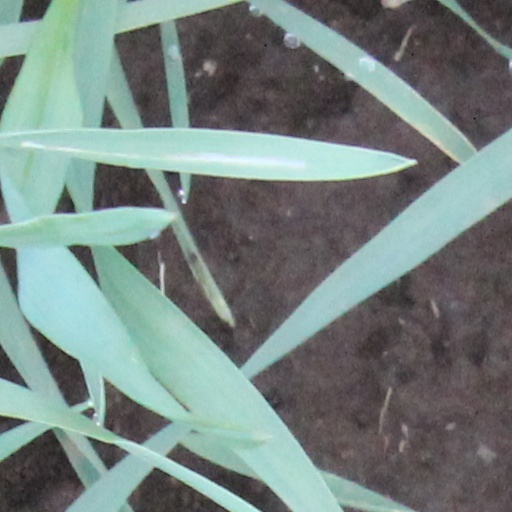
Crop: wheat